Hormidium

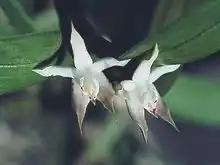
"Prosthechea pygmaea", formerly "Hormidium pseudopygmaeum"

Within the Orchidaceae, Hormidium was originally a subgenus of the genus "Epidendrum", but was later raised to a full genus. It is now considered not to be distinct from the genus "Prosthechea", of which it is a synonym. Most of the species of "Hormidium" have been transferred to "Prosthechea", although others are now classified in "Encyclia", "Epidendrum", "Homalopetalum", and "Lepanthes".